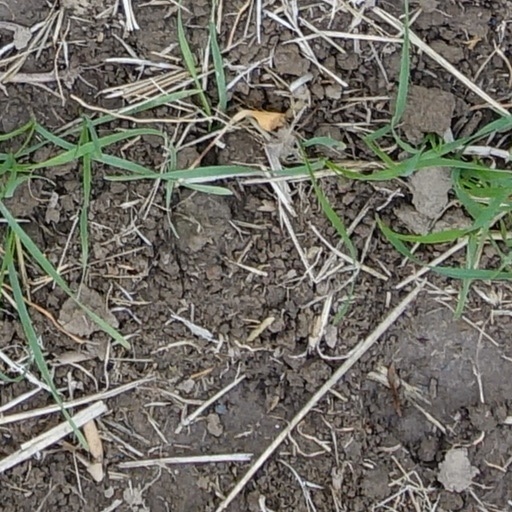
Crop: wheat